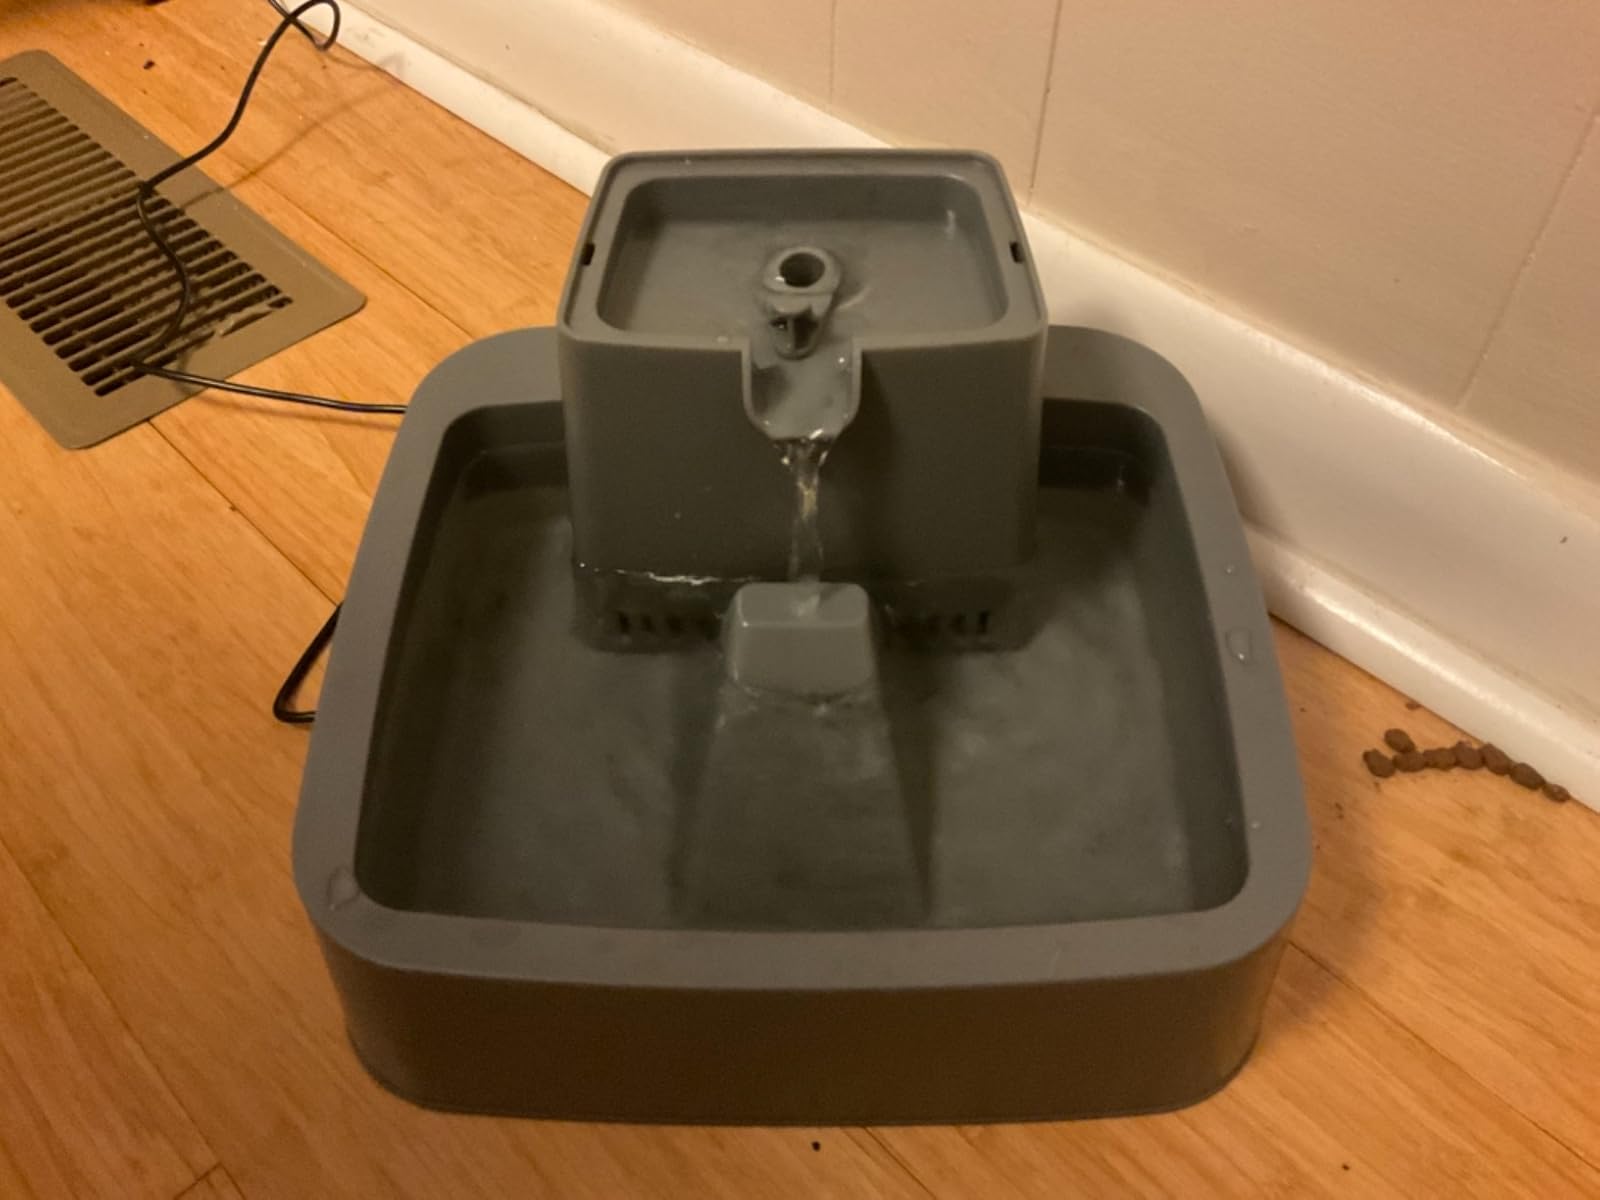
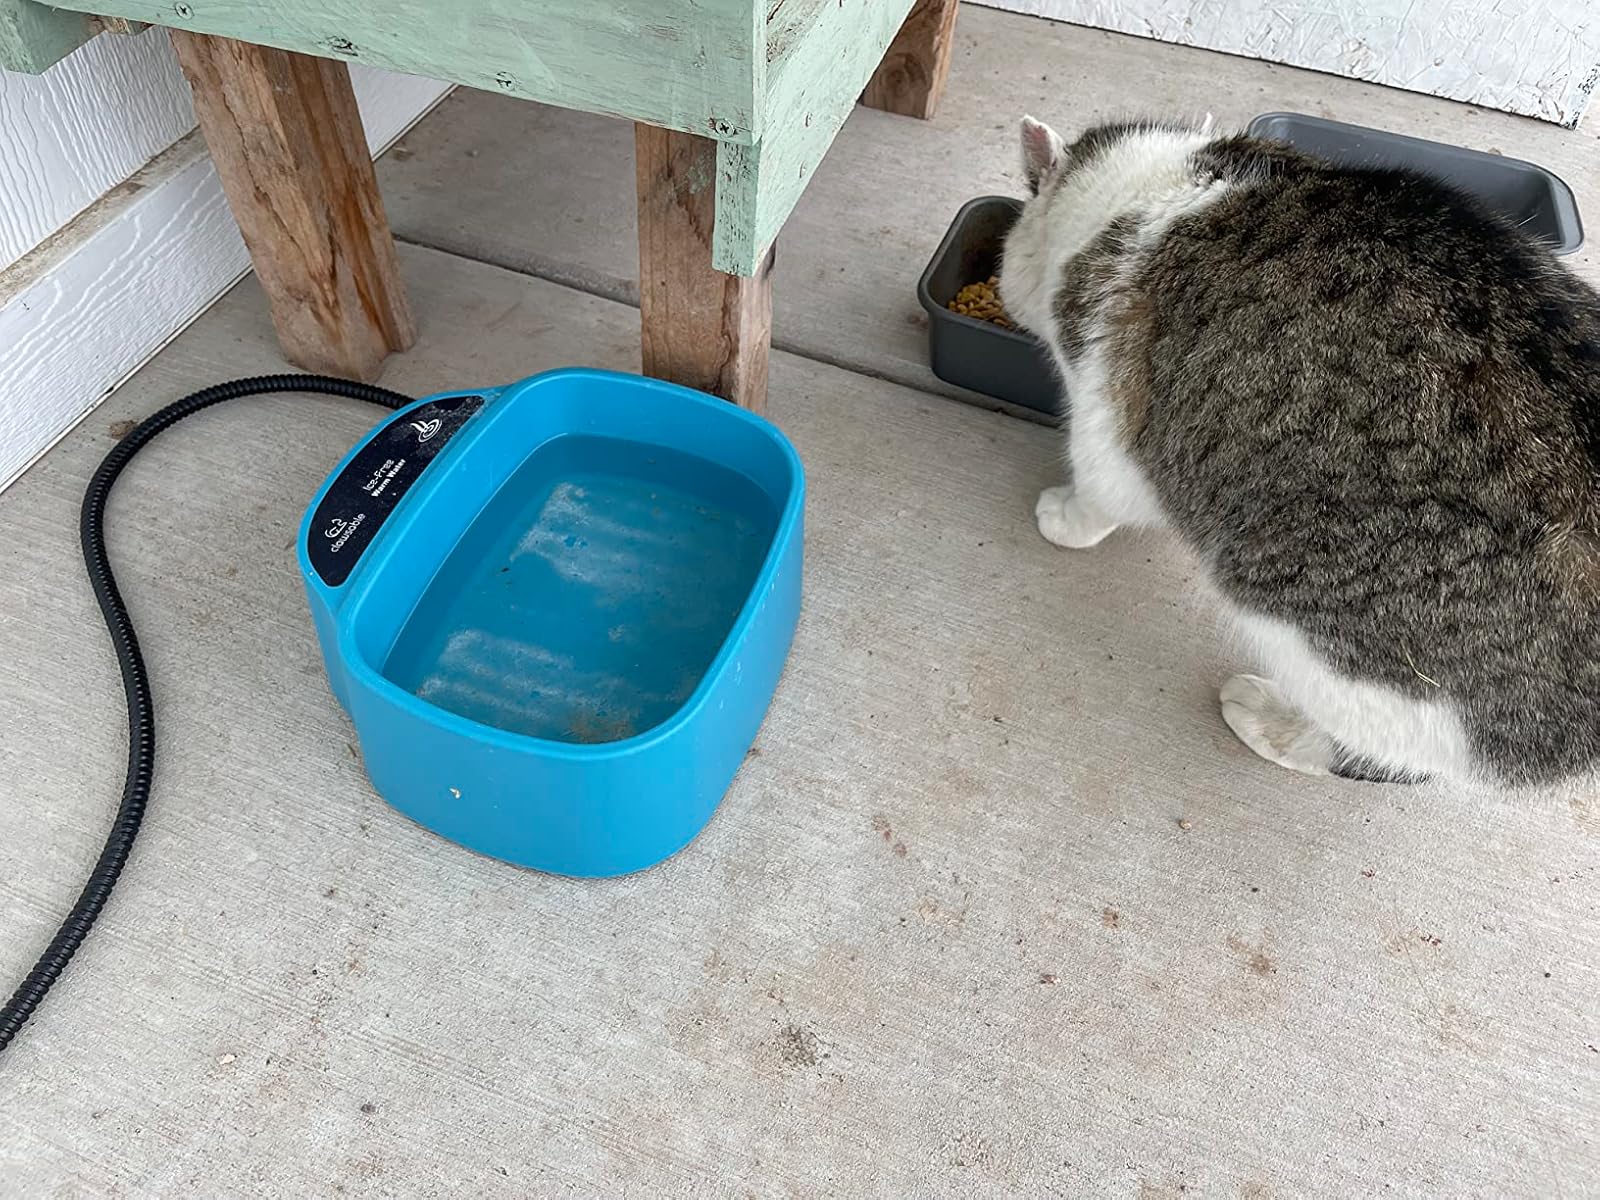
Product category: items_bowl
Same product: no